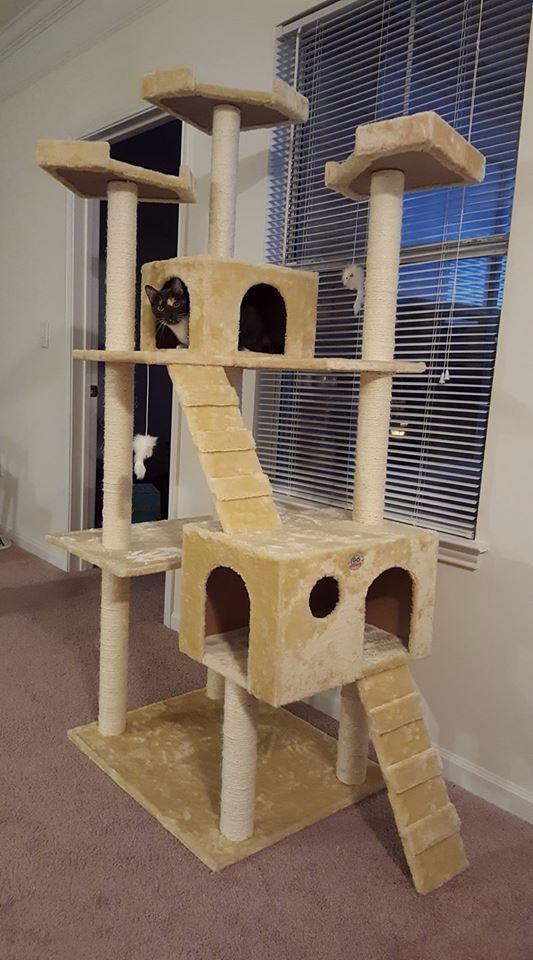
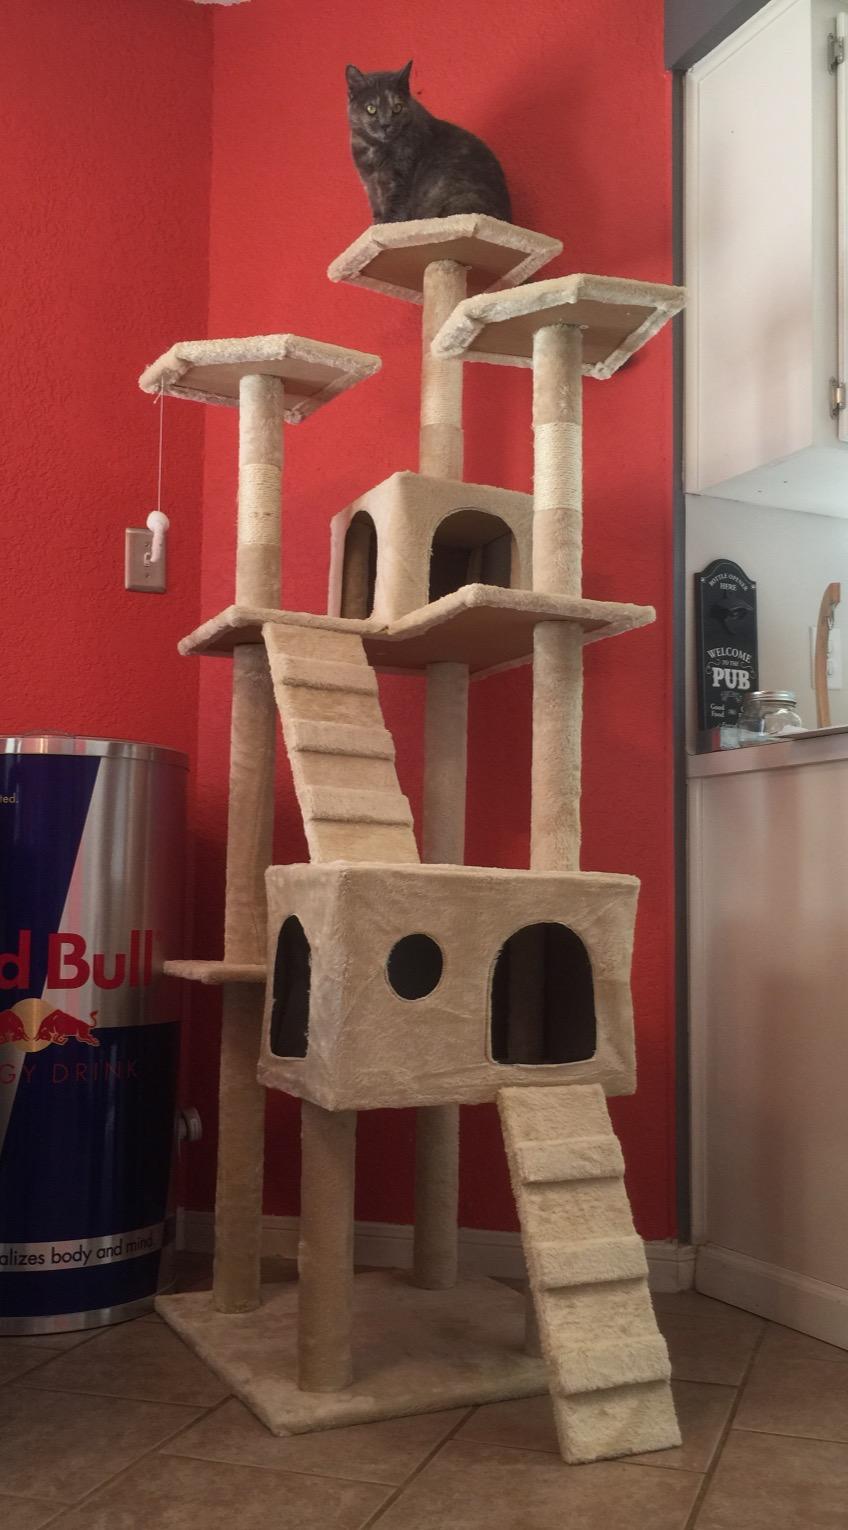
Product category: items_cat tree
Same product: yes